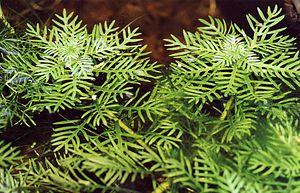
Hottonia, la Hottonie, est l'un de la vingtaine de genres de plantes de la famille des Primulacées.